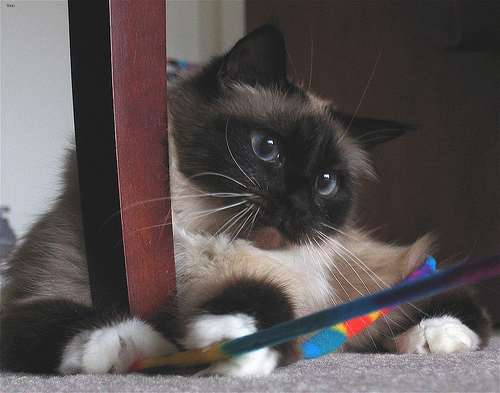
Breed: birman